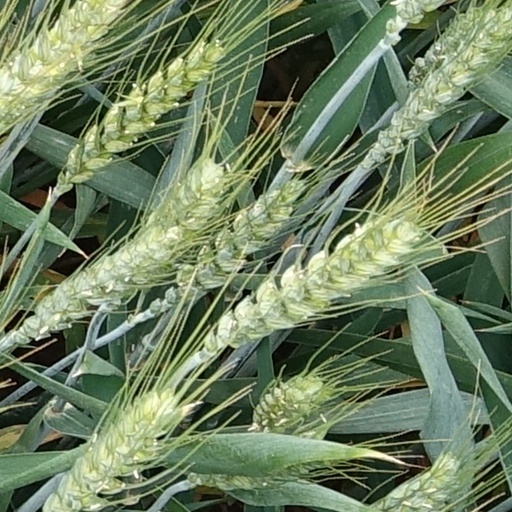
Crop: wheat